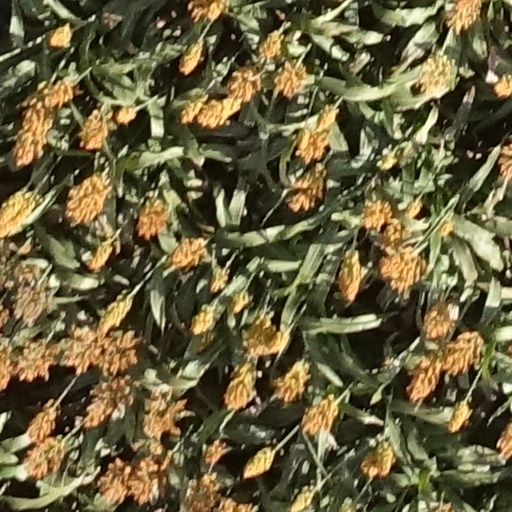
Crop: sorghum